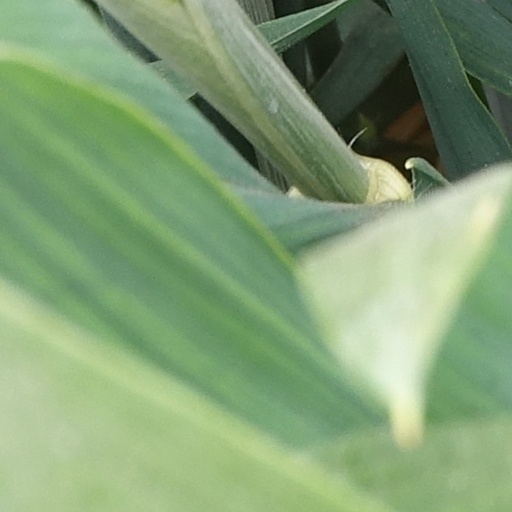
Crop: wheat